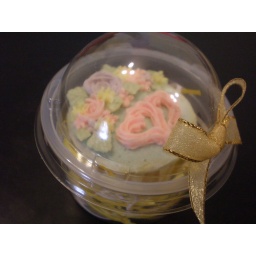
Cuppy in clear plastic casing